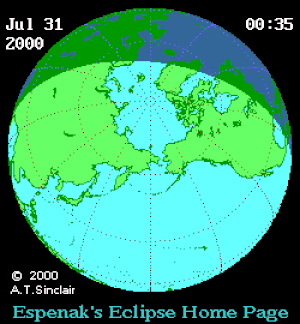
L'éclipse solaire du 31 juillet 2000 fut une éclipse solaire partielle.